Jan van der Venne

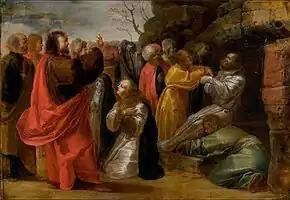
"The raising of Lazarus"

Very little is known about Van der Venne's life and career. Even though some of the artist's works bear the mark of the Antwerp Guild of Saint Luke, he is believed to have been active mainly in Brussels. This is testified by his relationships with prominent personalities in Brussels including at the court. Both Cardinal-infant Ferdinand and Archduke Leopold Wilhelm, the governors of the Spanish Netherlands, were his patrons. Van der Venne is recorded as a master in the Guild of Saint Luke in Brussels in 1616.